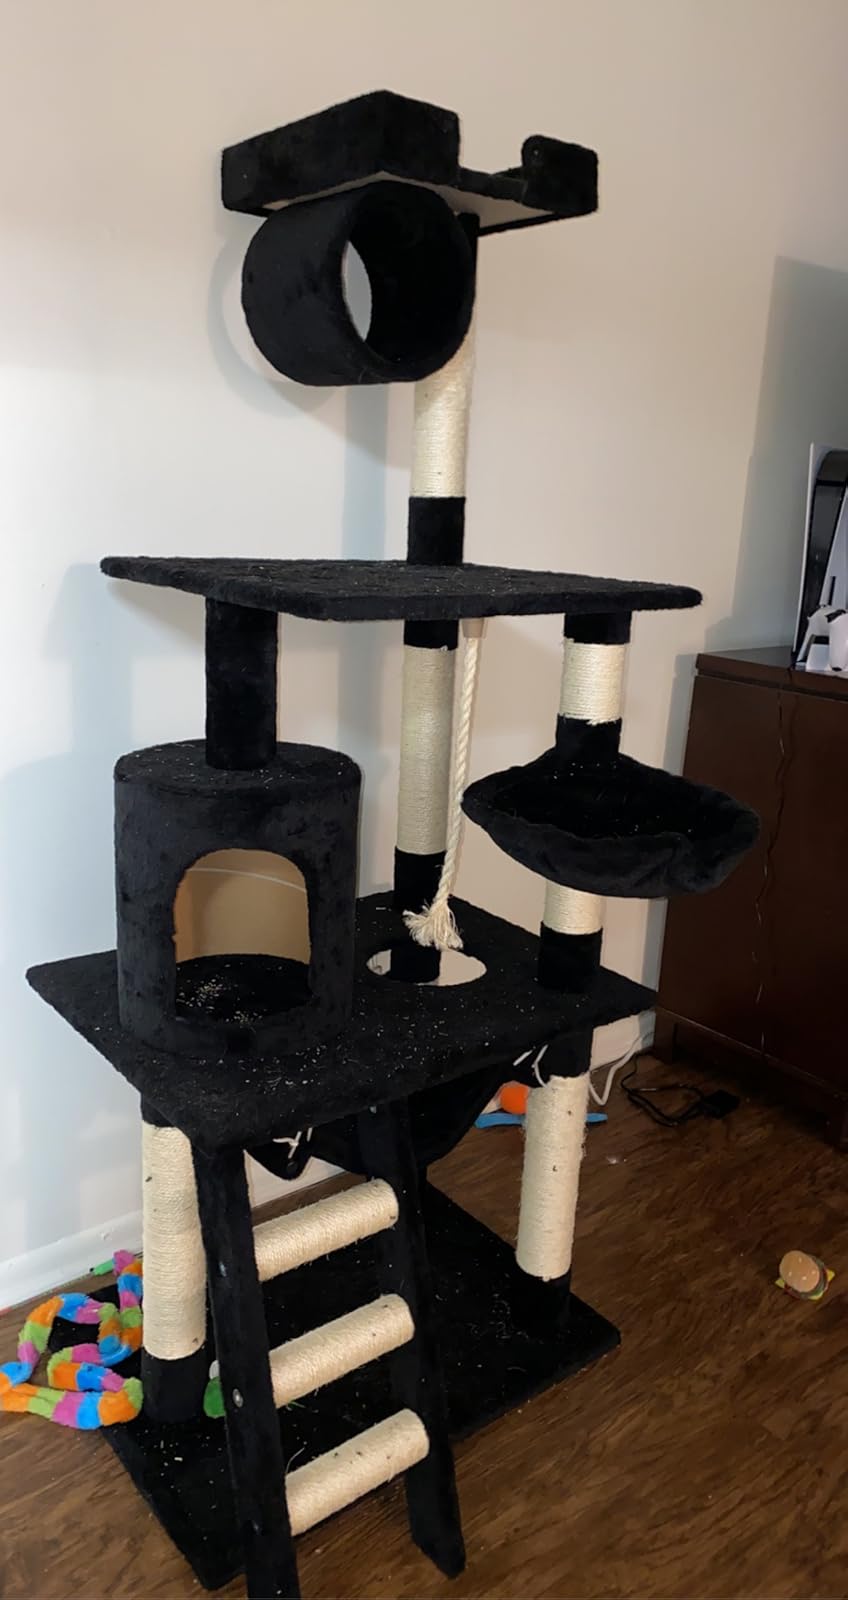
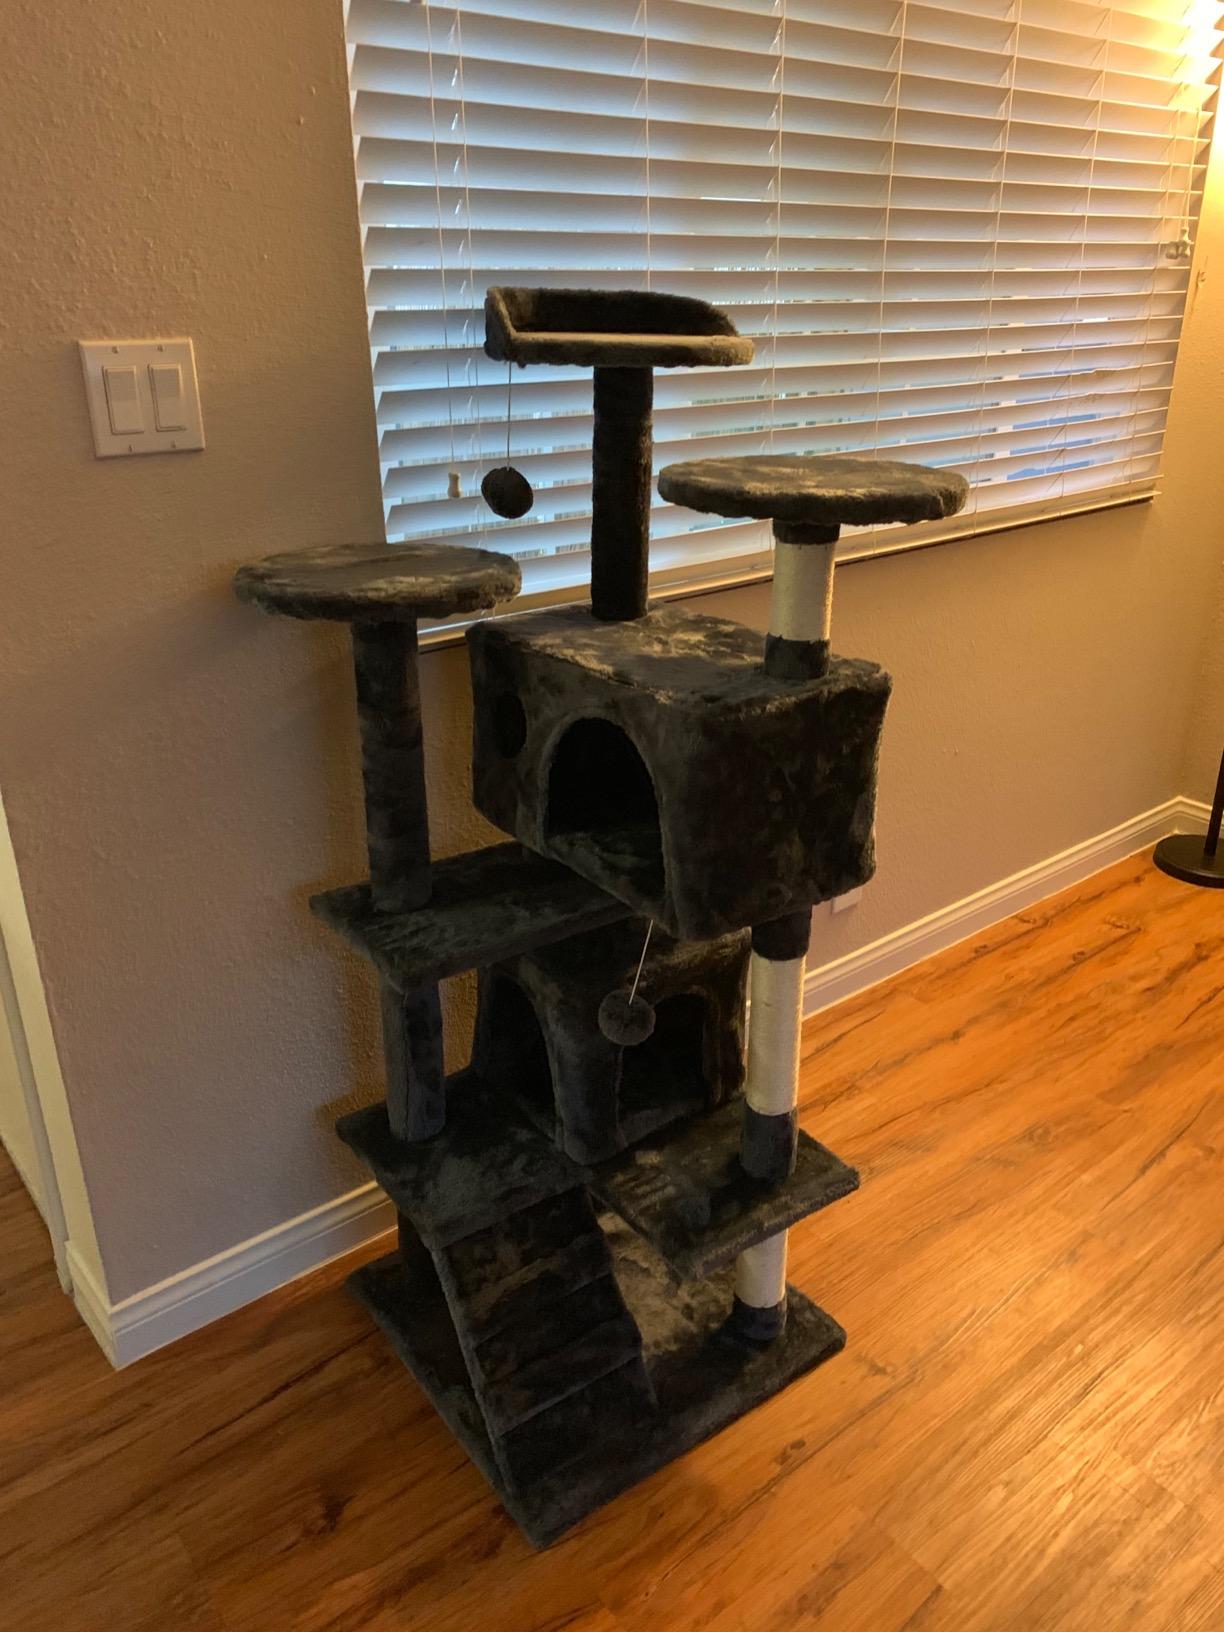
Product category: items_cat tree
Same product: no